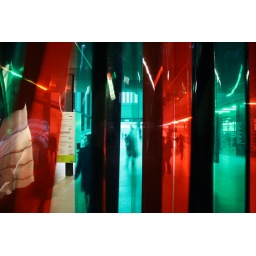
Cool plastic divider things - photos taken playing about with long exposures and walking in and out through the plastic.